Enfield Town Meetinghouse

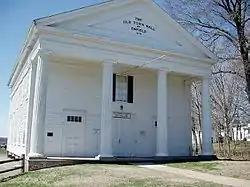

The Enfield Town Meetinghouse is a historic Greek Revival style meeting house located on Enfield Street at South Road in Enfield, Connecticut. Completed in 1775 and moved and restyled in 1848, it hosted the municipal government until the 1920s. Now managed by the local historical society as a museum, it was listed on the National Register of Historic Places in 1974.